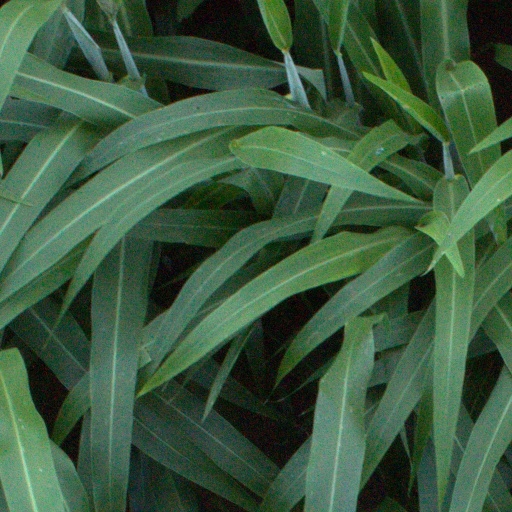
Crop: sorghum